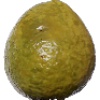
Label: Guava 1